Kenneth MacMillan

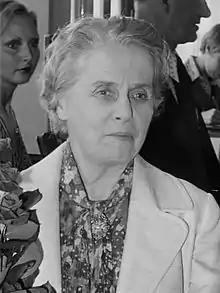
Ninette de Valois, who recruited and encouraged the young MacMillan

When David Webster was appointed chief executive of the Royal Opera House, Covent Garden at the end of the war, his assignment was to establish permanent opera and ballet companies for the house. He set about building the opera company from scratch but persuaded de Valois to make Covent Garden the main base for her ballet company. In 1946, while still a student, MacMillan appeared in the production of "The Sleeping Beauty" with which Webster and de Valois reopened the opera house. At first he was a non-dancing extra, and later he was promoted to a small dancing role. With the main company now resident at Covent Garden, de Valois established a smaller ensemble to perform at Sadler's Wells and act as a training ground for young dancers and choreographers. In April 1946 MacMillan was a founder member, and quickly made progress. He was cast by Frederick Ashton, de Valois' principal choreographer, in a leading role in a new ballet, "Valses nobles et sentimentales", in October 1946. The success of the piece encouraged Ashton to revive his 1933 "Les Rendezvous".